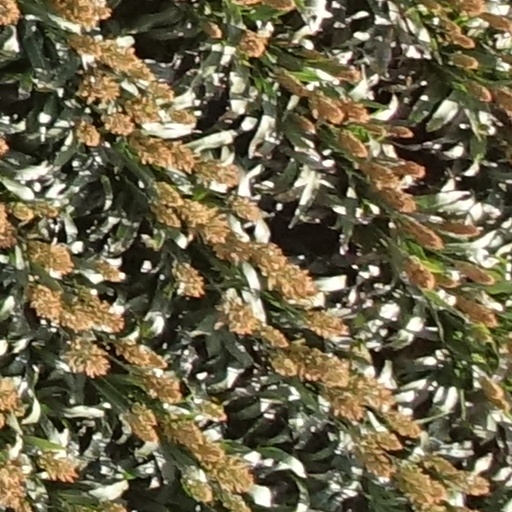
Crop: sorghum